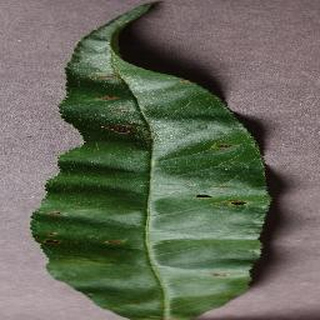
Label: peach_bacterial_spot